Charles E. Samuels Jr.

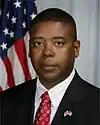
Charles E. Samuels Jr.

Charles E. Samuels Jr. (born June 7, 1966) is the 8th and former director of the United States Federal Bureau of Prisons, and the first African-American to be appointed to that post. He is a graduate of the University of Alabama at Birmingham, where he received his B.S. in Criminal Justice in 1987 and in 2012 received the school's Distinguished Alumni Achievement Award.